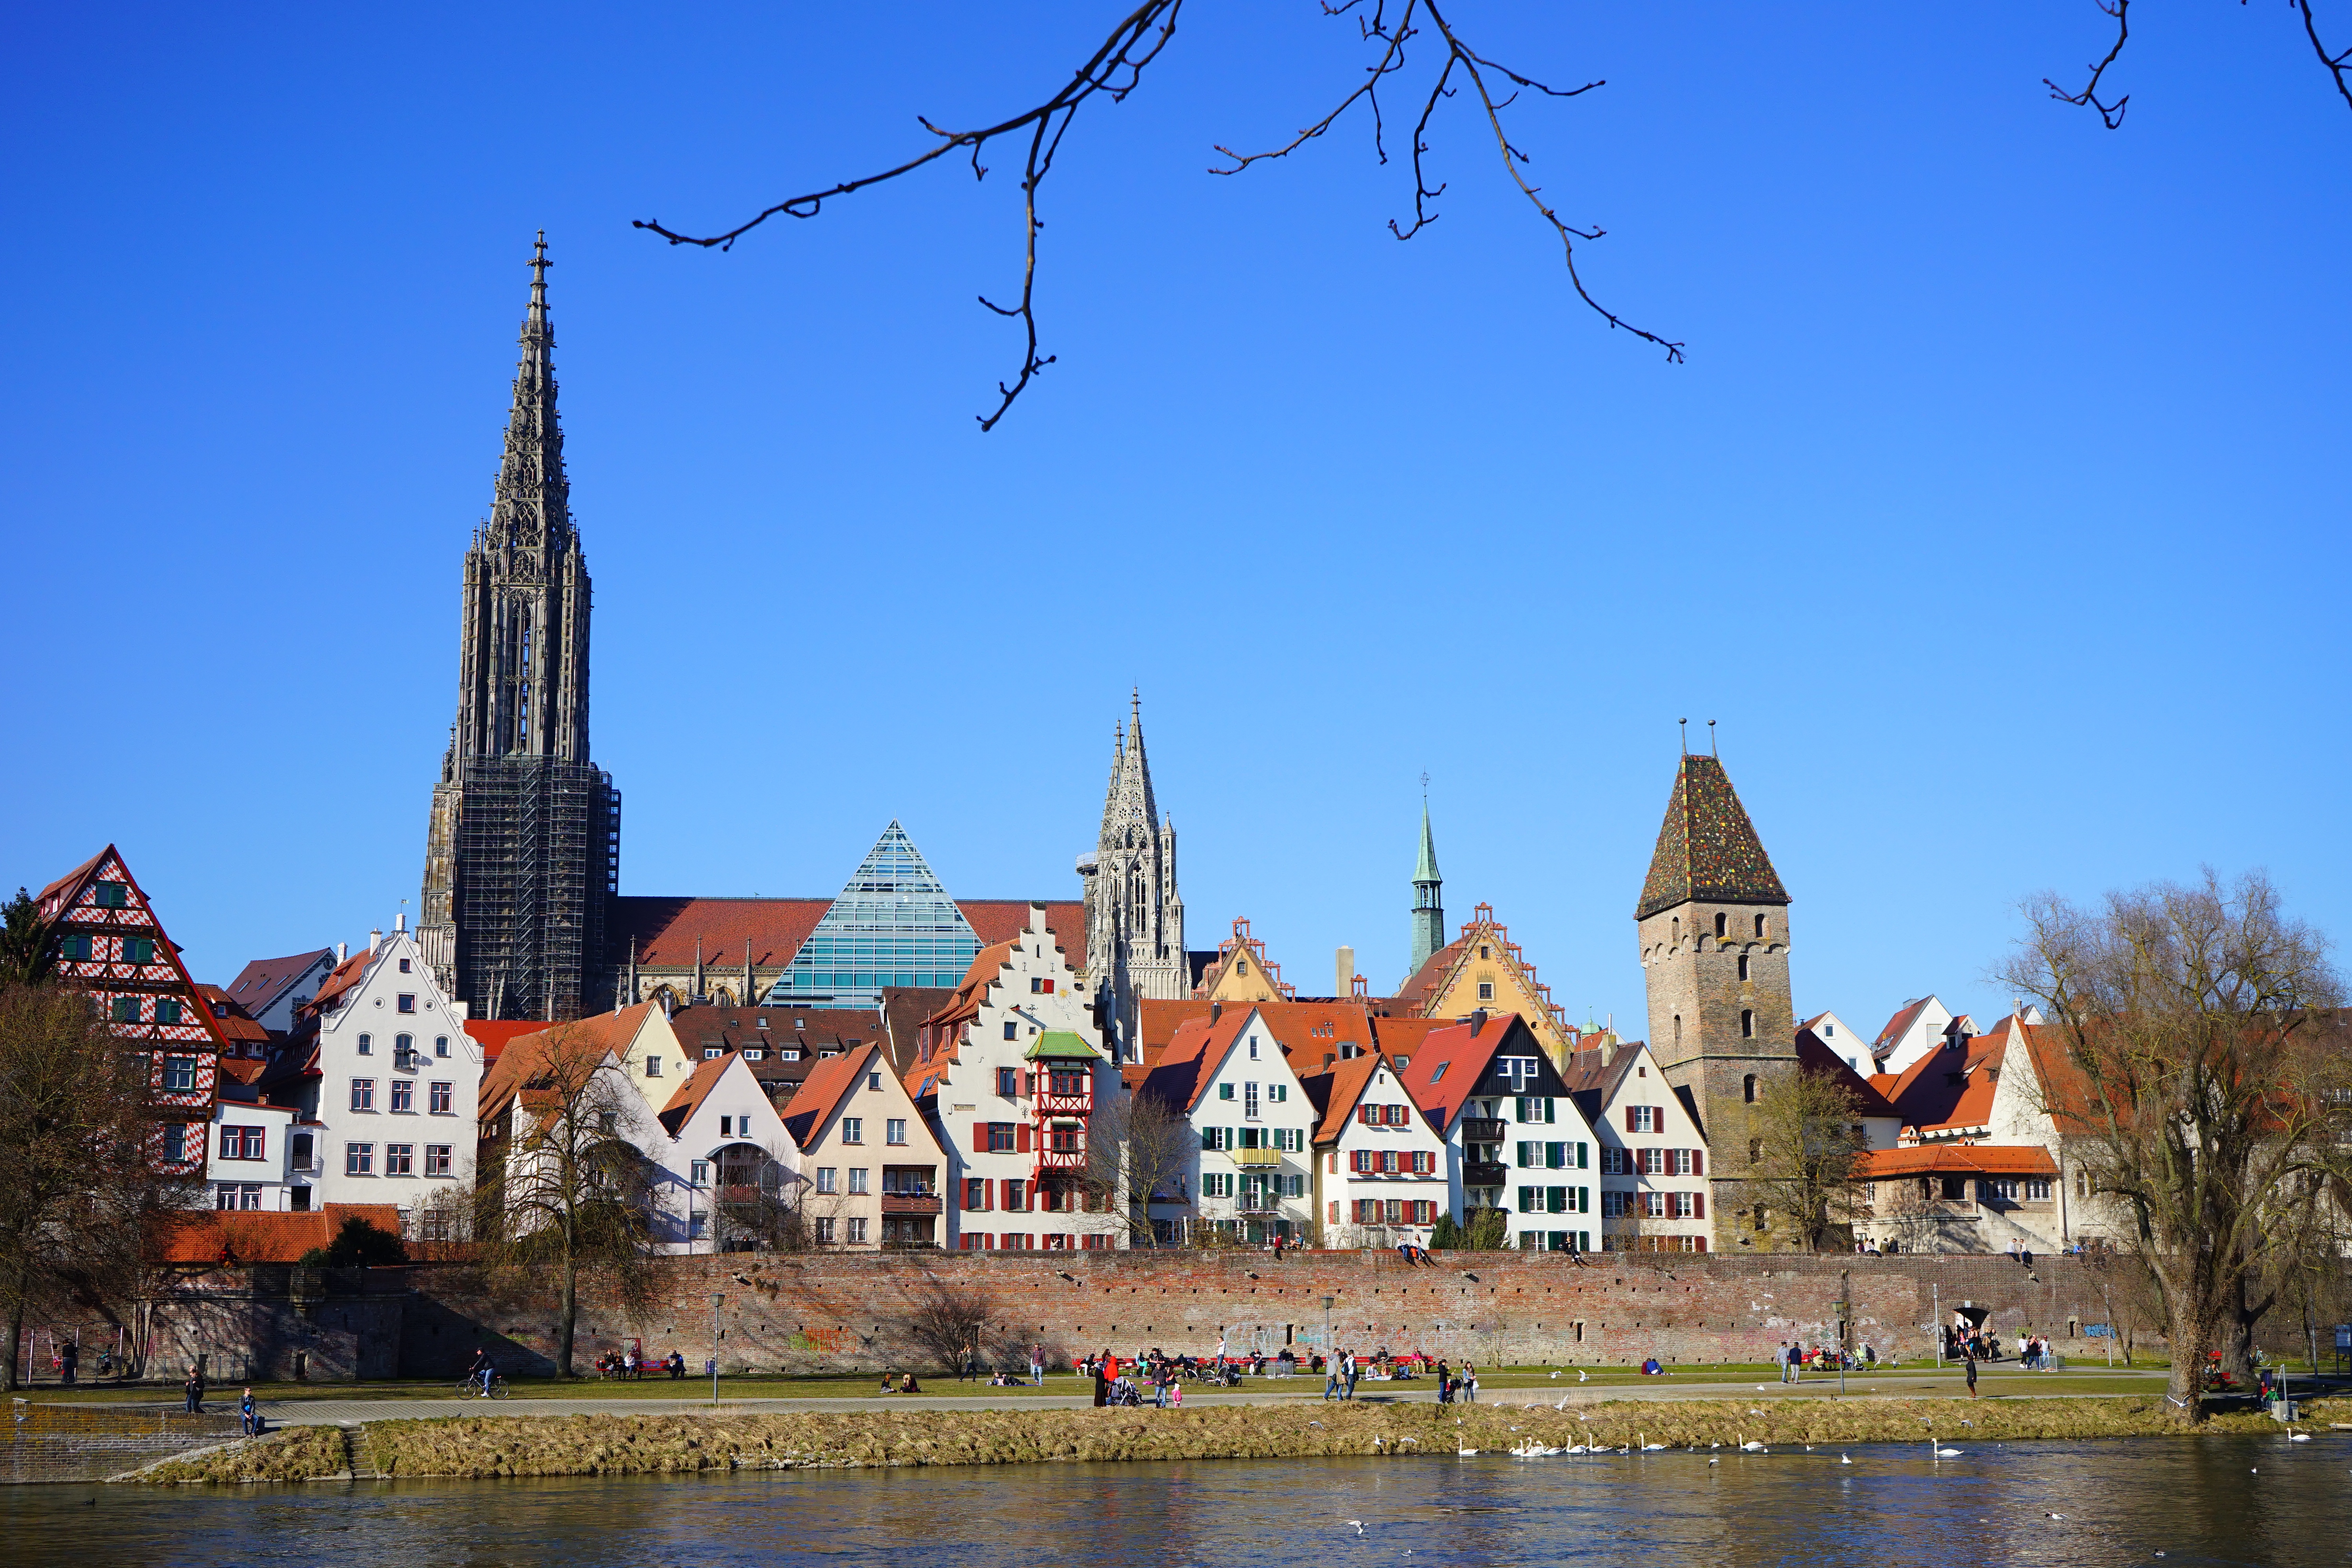
architecture, town, view, building, city, river, cityscape, downtown, tower, church, cathedral, tourism, waterway, place of worship, city view, places of interest, old town, danube, steeple, outlook, center, dom, ulm, city wall, new ulm, munster, ulm cathedral, metzgerturm